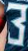
Number: 3